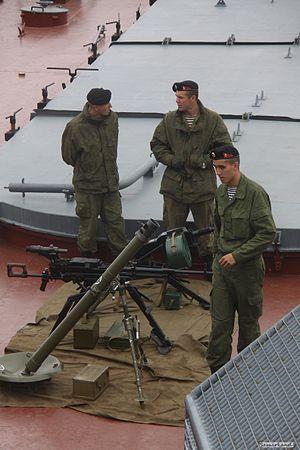
L’infanterie de marine est la force armée amphibie de la marine russe. En service depuis 1705, date de sa création, elle a combattu pendant les guerres napoléoniennes, la guerre de Crimée, la guerre russo-japonaise ainsi que la Première et la Seconde Guerre mondiale. Sous l’ère soviétique, c’est sur décision de l'amiral Gorshkov que la marine russe s’est vue dotée d’une infanterie de marine qui interviendra à travers le monde à de nombreuses reprises. Après la chute de l’Union soviétique, les troupes de marine russes connaissent des temps difficiles avec l’ensemble des forces armées soviétiques, se caractérisant par une nette diminution en matériel et effectif.